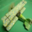
Label: airplane